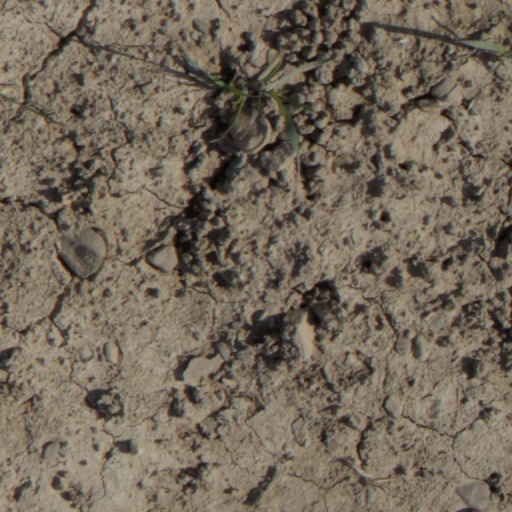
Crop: wheat